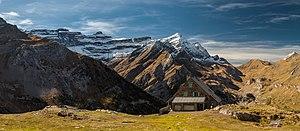
Parc national des Pyrenees, refuge des Espuguettes sur le fond de Cirque de Gavarnie et brèche de Roland, Hautes-Pyrénées, France.
Le Parc National des Pyrénées ou encore le Parc National des Pyrénées Occidentales, créé en 1967 par Pierre Chimits, est l'un des onze parcs nationaux de France, situé au sud du pays dans la partie occidentale du massif montagneux des Pyrénées, à cheval sur les départements des Hautes-Pyrénées et des Pyrénées-Atlantiques.